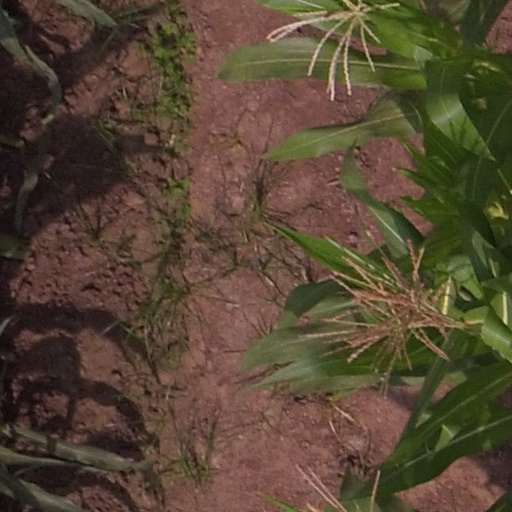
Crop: maize; corn